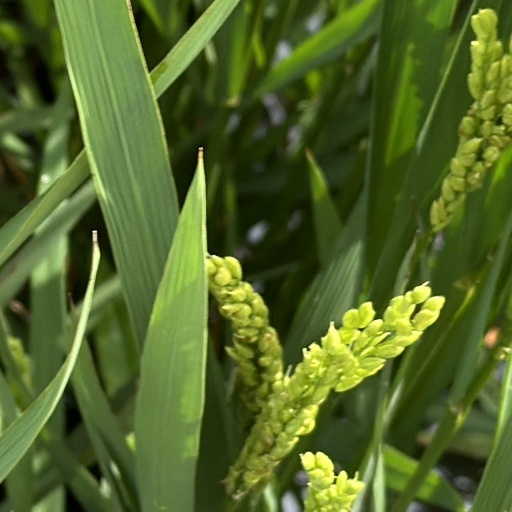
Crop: rice